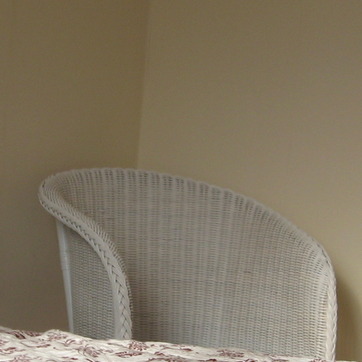
Material: other